Nantes

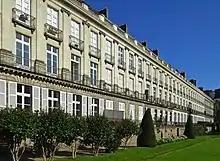
Cours Cambronne, a terrace developed at the end of the 18th century

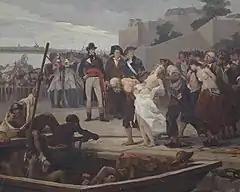
Painting of the 1793–1794 drownings at Nantes

The marriage of Anne of Brittany to Charles VIII of France in 1491 began the unification of the duchy of Brittany with the French crown which was ratified by Francis I of France in 1532. The union ended a long feudal conflict between France and Brittany, reasserting the king's suzerainty over the Bretons. In return for surrendering its independence, Brittany retained its privileges. Although most Breton institutions were maintained, the unification favoured Rennes (the site of ducal coronations). Rennes received most legal and administrative institutions, and Nantes kept a financial role with its Chamber of Accounts.